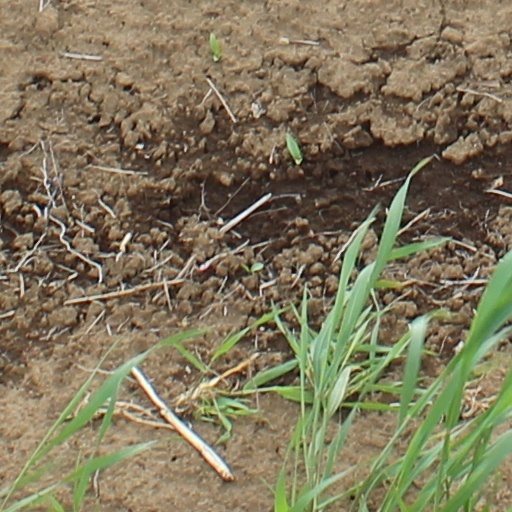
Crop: wheat